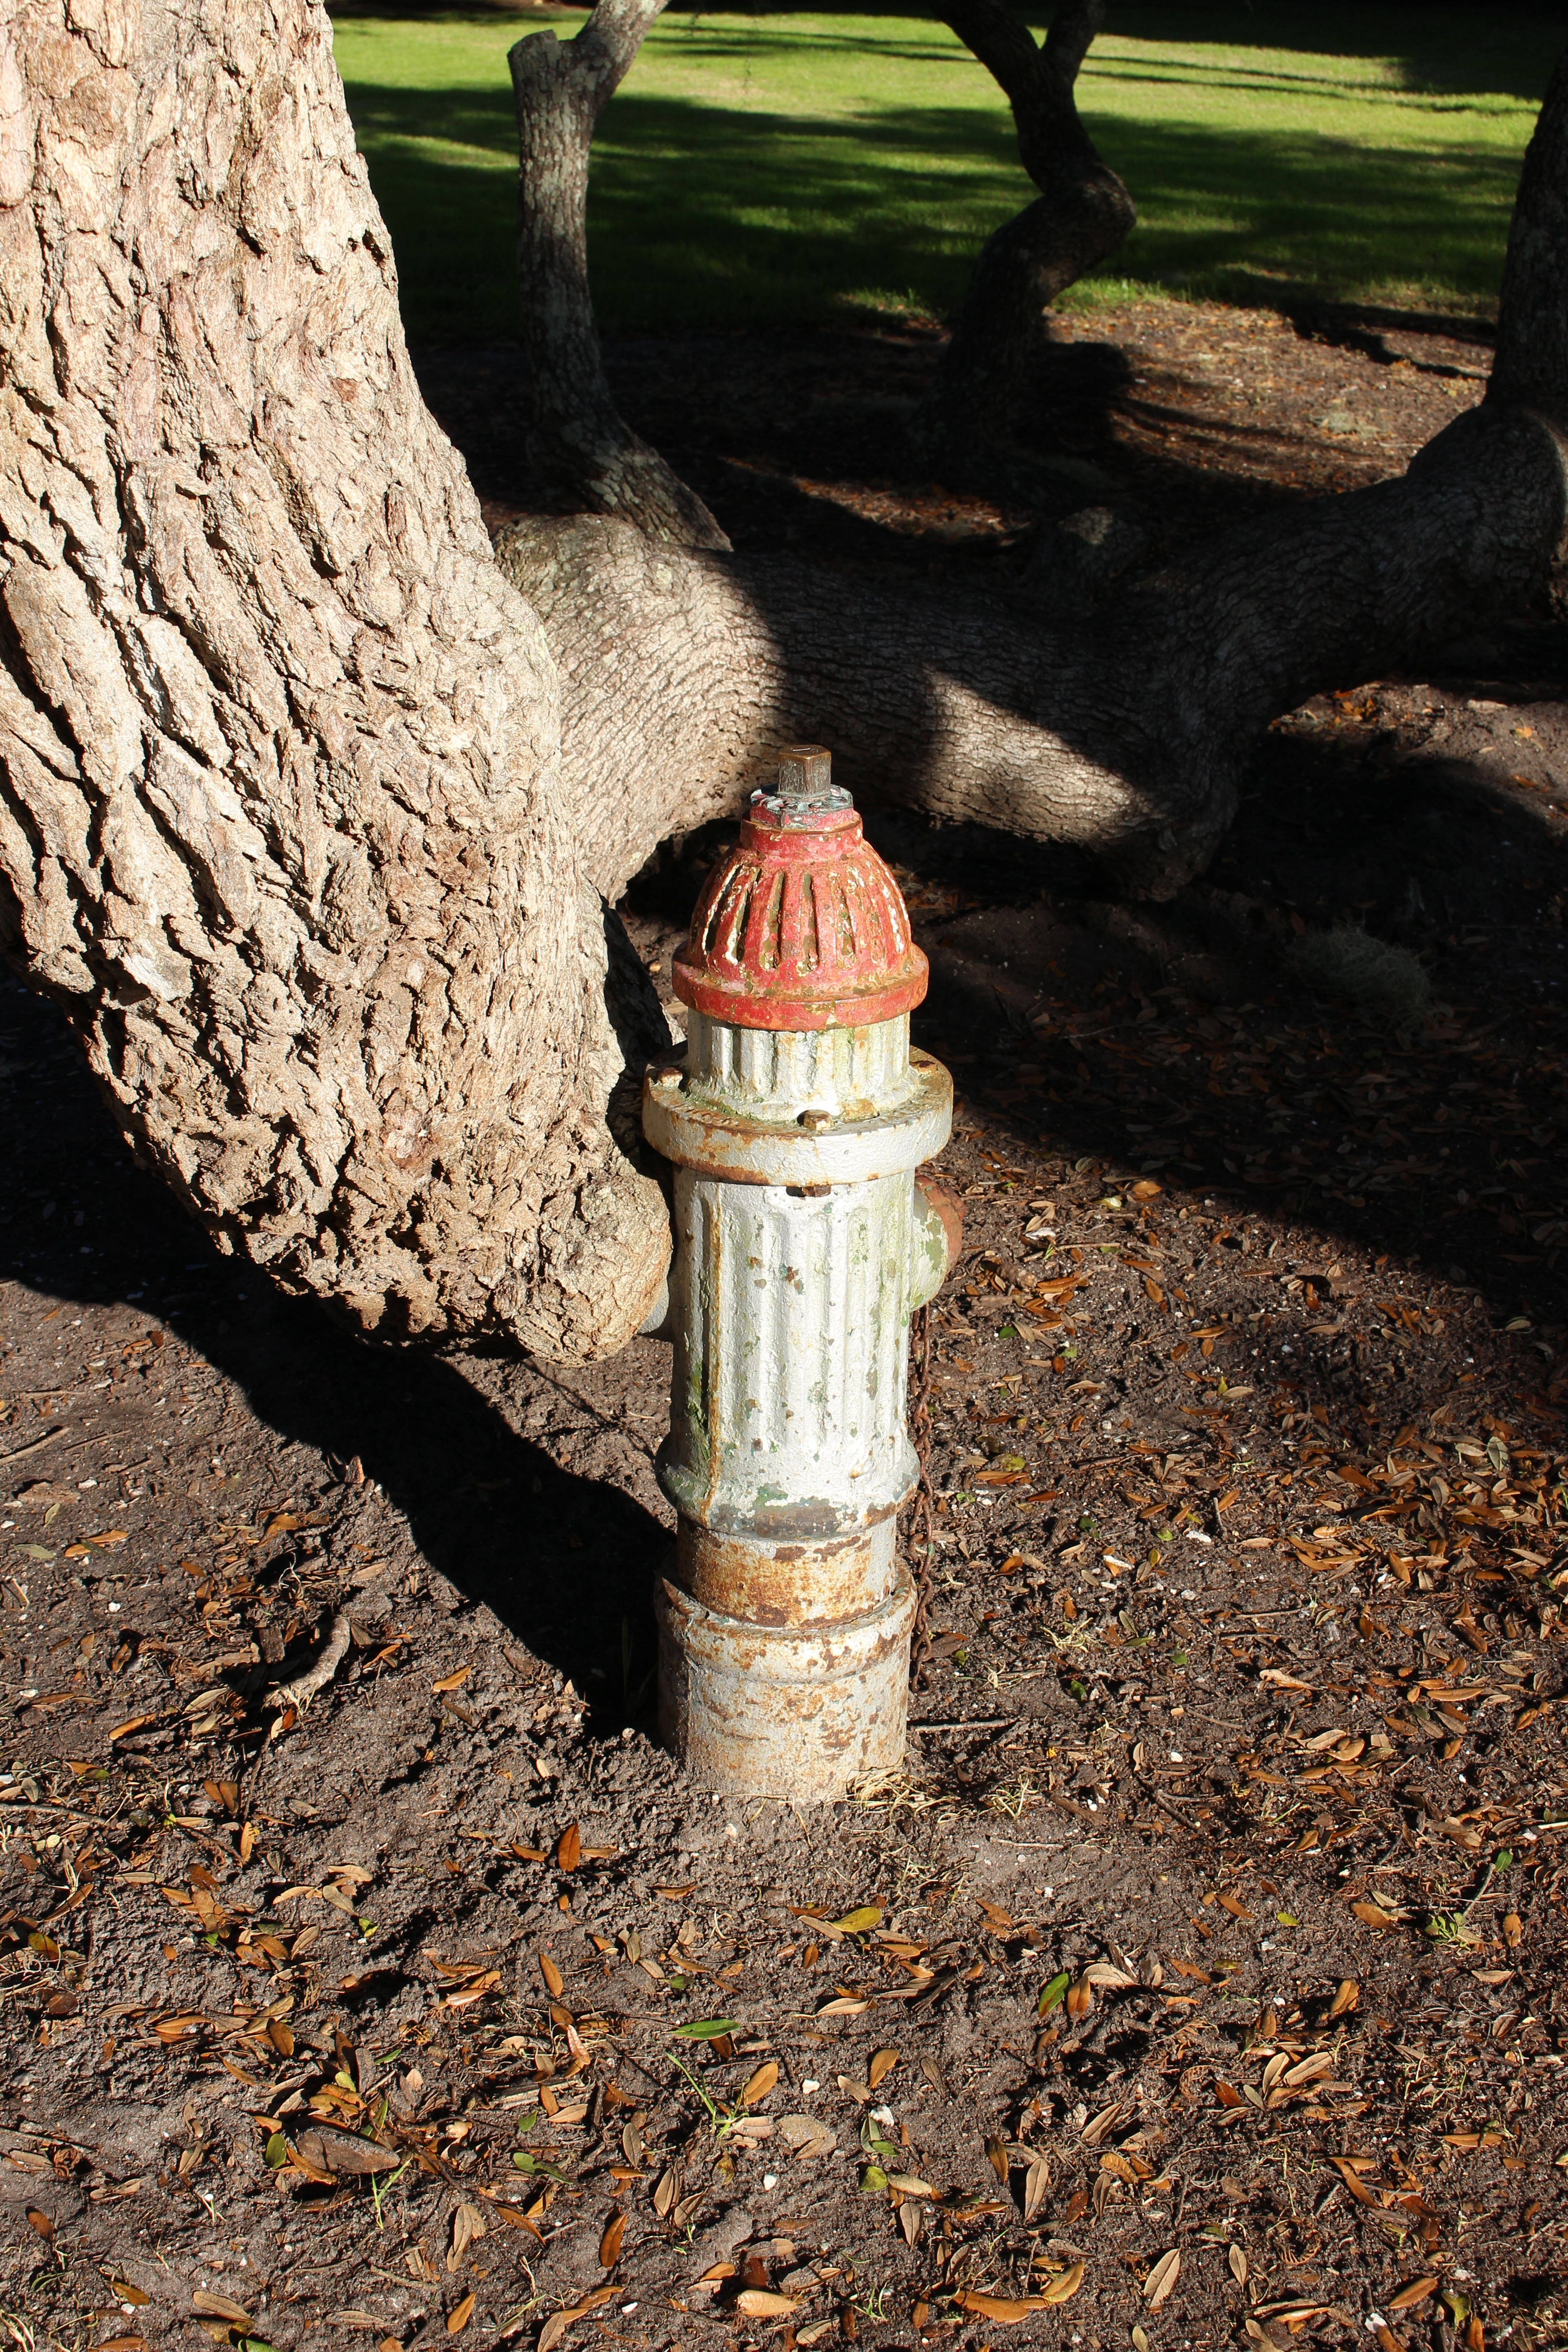
tree, water, nature, grass, rock, wood, leaf, old, autumn, fire, soil, garden, temple, rusty, hydrant, plug, fire plug